Cyrus the Younger

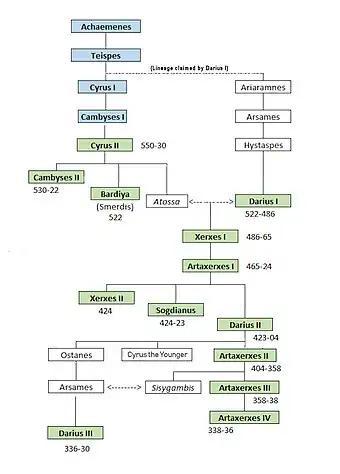
Cyrus the Younger in the Achaemenid lineage.

Xenophon wrote that all who knew Cyrus well considered him the most worthy of being king of all those born since Cyrus the Great and describes him with great praise: